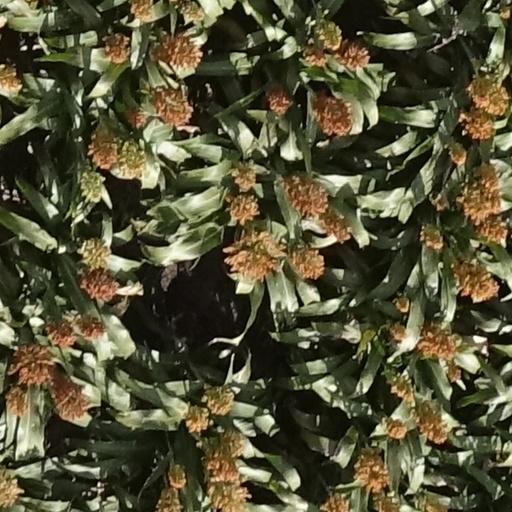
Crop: sorghum